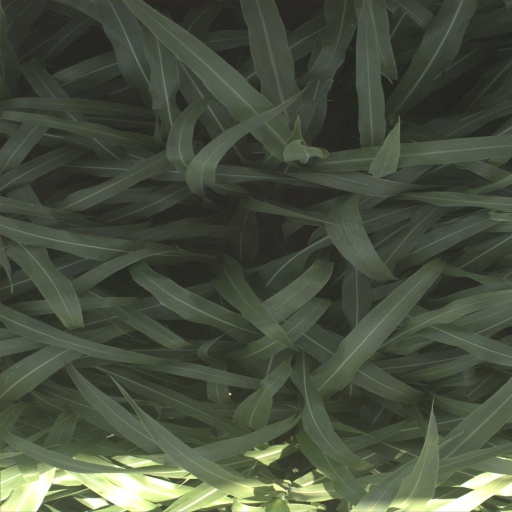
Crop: sorghum